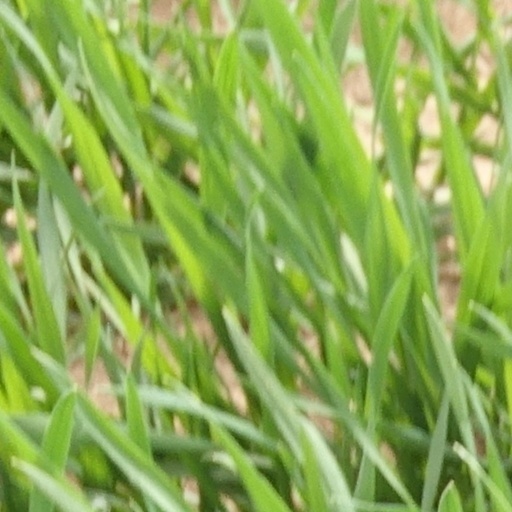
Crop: wheat